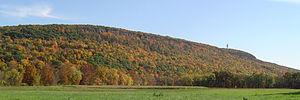
Metacomet Ridge est une longue arête rocheuse des Appalaches traversant sur 170 kilomètres de long l'État américain du Connecticut du sud au nord, jusqu'à celui du Massachusetts où elle culmine à 387 mètres d'altitude au mont Toby. Elle est composée de plusieurs chaînons et sommets isolés, seulement entrecoupés par le cours de quelques fleuves et rivières. Ils sont constitués soit de roches magmatiques soit de sédimentaires dont l'origine remonte à 200 millions d'années environ, par l'alternance d'émissions de laves volcaniques dues à l'ouverture d'un rift dans la région et de phases d'érosion. Ces caractéristiques offrent un écosystème riche avec une faune et une flore variées.
Talcott Mountain est une montagne située au sein de la vallée du Connecticut, au centre de l'État du même nom, et faisant partie de Metacomet Ridge, une longue arête rocheuse des Appalaches qui traverse le Sud de la Nouvelle-Angleterre sur 160 kilomètres de long. Le sommet s'élève à 290 mètres d'altitude en son point le plus élevé. Talcott Mountain est une destination populaire pour la pratique de la randonnée pédestre, réputée pour ses falaises, le panorama qu'elle offre, son microclimat ainsi que sa faune et sa flore variées. Des sites touristiques et naturels tels que ses deux parcs d'États, ses nombreux réservoirs, son centre d'information éducative et surtout Heublein Tower attirent les visiteurs.